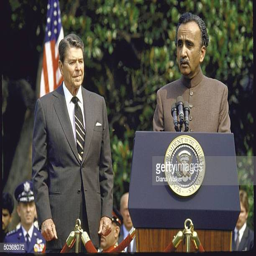
listening while person makes a speech at the ceremony